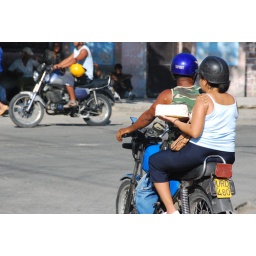
woman carrying a cake on the backseat of a motorcycle in Santiago de Cuba.